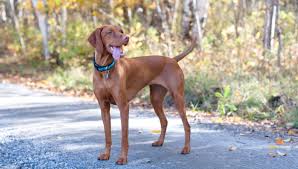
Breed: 210-n000048-vizsla